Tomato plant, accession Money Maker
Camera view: horizontal (90 deg, fisheye); turntable rotation: 240 degrees
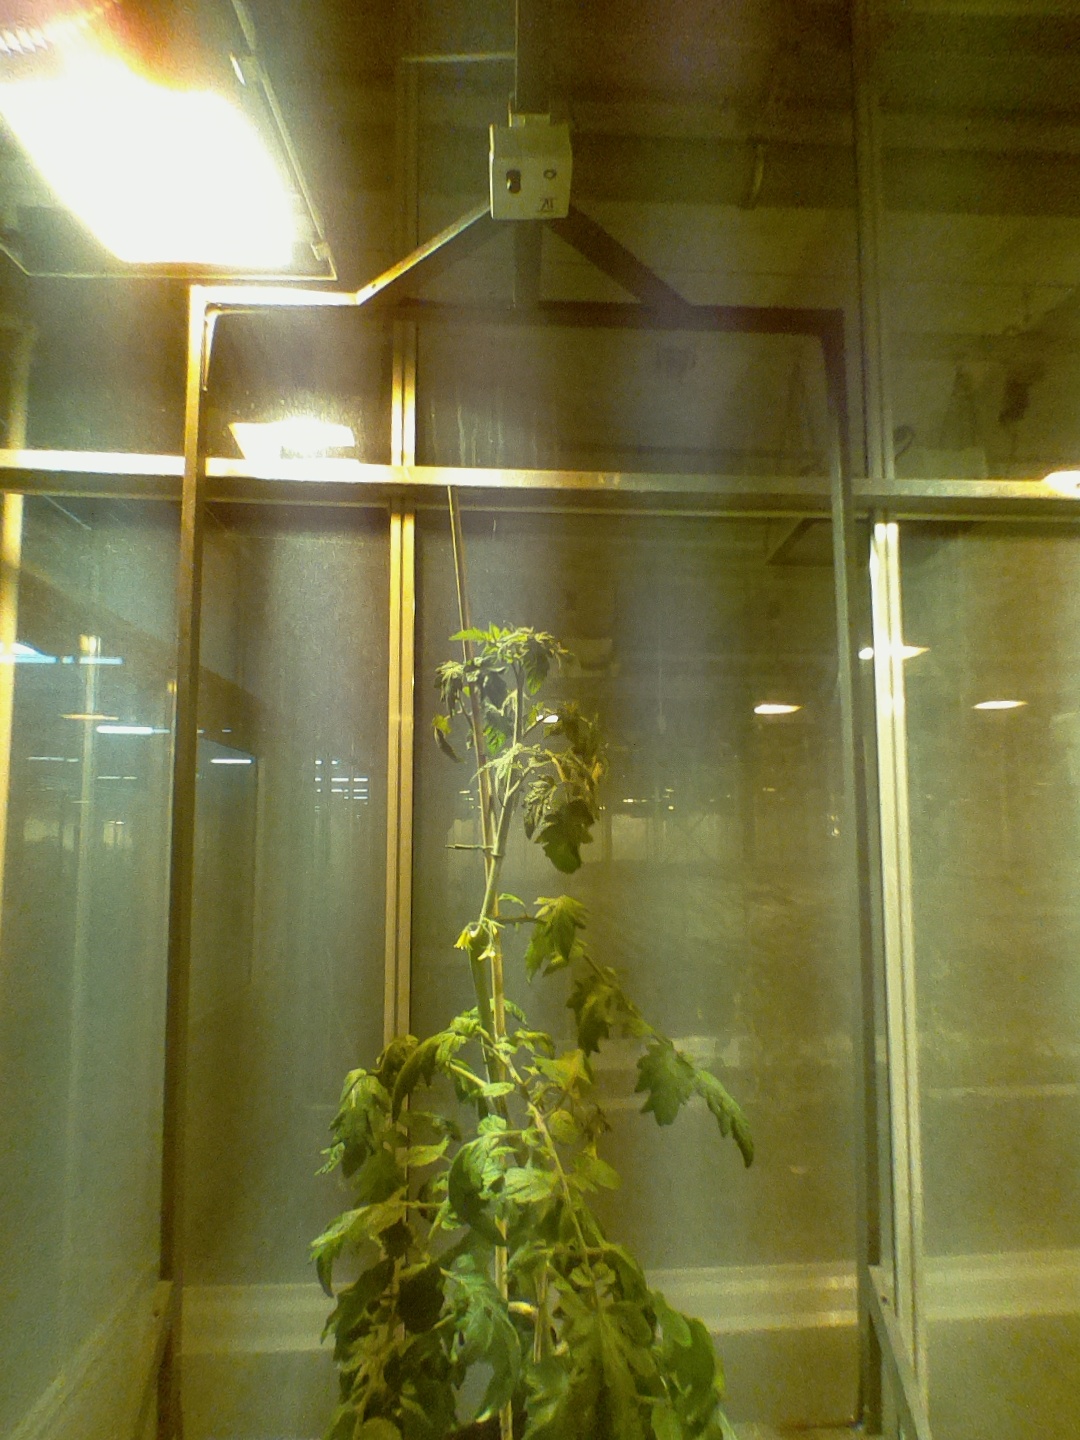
BBCH growth stage 78: 80% -90% of final fruit size